Michael Brown (English priest)

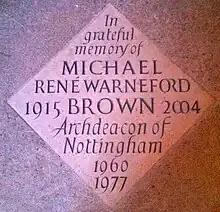
Memorial in Southwell Minster

The Venerable Michael Rene Warneford Brown (7 June 1915 – 14 February 2004) was Archdeacon of Nottingham from 1960 to 1977.